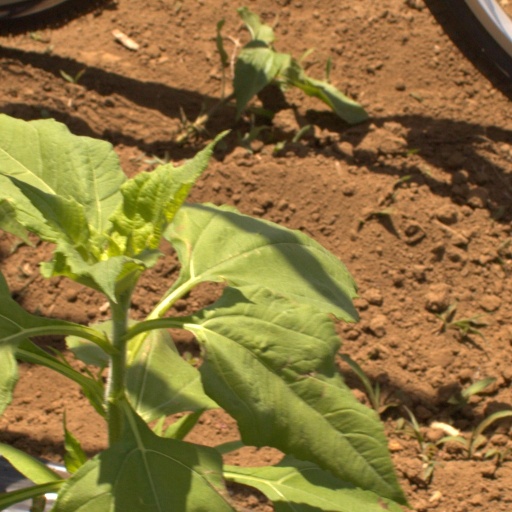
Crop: Jerusalem artichoke